Fan Ruijuan

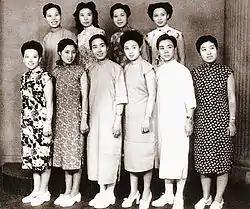
Ten Yue Opera performers, dubbed "Ten Sisters", in 1947. Front row (L-R): Xu Tianhong, Fu Quanxiang, Yuan Xuefen, Zhu Shuizhao, Fan Ruijuan, and Wu Xiaolou. Back row (L-R): Zhang Guifeng, Xiao Dangui, Xu Yulan, and Yin Guifang.

Fan Ruijuan (1924–2017) was a prominent Chinese opera singer. She was one of the stars of the Yue Opera which features actresses in male roles. She is remembered in particular for her many performances of Liang Shanbo in "The Sad Story of Liang Shanbo and Zhu Yingtai", an opera based on the folk tale Butterfly Lovers, which she also played in the United States in 1989. In 1990, she toured widely in Europe. During a stage career lasting 50 years, she played over a hundred different roles, last performing in 1993 in a television series. She held various high-level official appointments including director of the Chinese Dramatists Association.